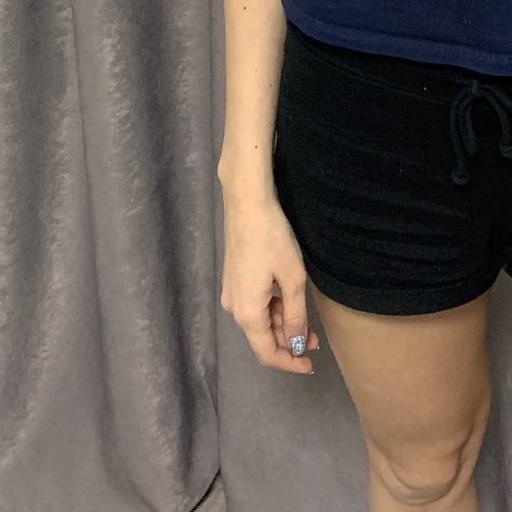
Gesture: no_gesture